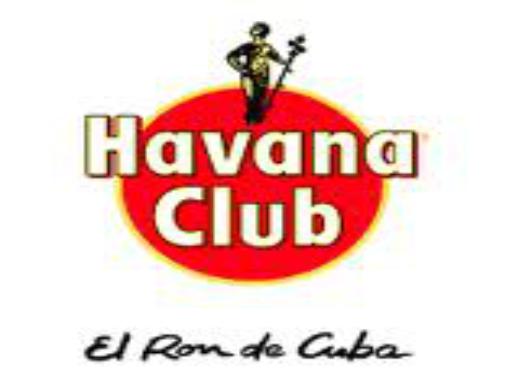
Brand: Havana Club
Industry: Necessities